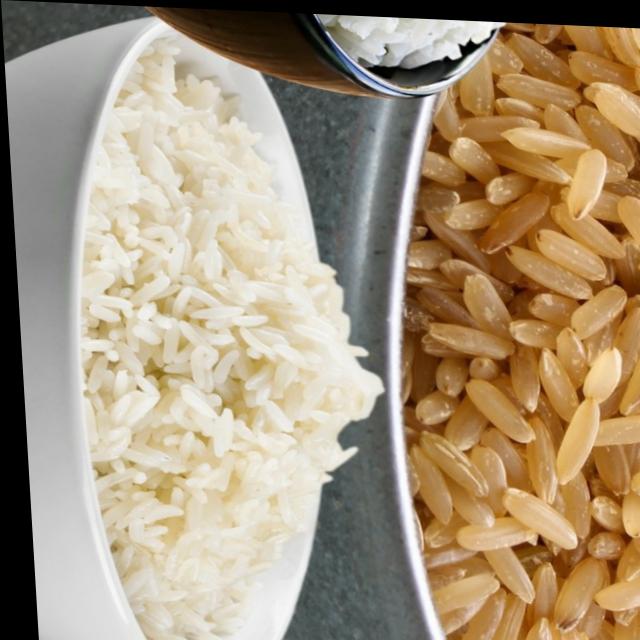
Dish: white_rice